Anoraknophobia

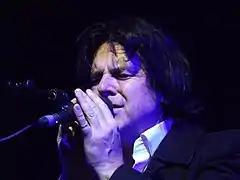
Appealing for money to record the album, Steve Hogarth wrote an e-mail which stated "...how would you guys feel about buying a record we haven't made yet – because if you did we'd be really grateful...".

As they had already learnt of the dedication of the fanbase which had underwritten the North American tour, the band sent e-mails to over 30,000 people who subscribed to their website, asking whether they would buy an unrecorded album. Within two days there were around 6,000 positive replies; ultimately, 12,674 copies were pre-ordered. The process raised more than £150,000 (£ in 2015 pounds), more than an advance the band might have received from an ordinary record contract. A worldwide marketing and distribution deal was concluded with EMI, and the album would be released for retail by their Liberty Records imprint.